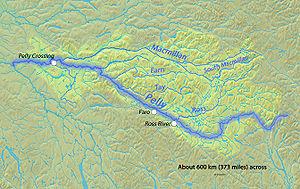
La rivière Pelly est un cours d'eau du Yukon au Canada, de 329 milles de long. C'est un affluent du fleuve Yukon.
La rivière Ross est un cours d'eau du Yukon. C'est un affluent de la rivière Pelly, elle-même affluent du fleuve Yukon. Elle prend sa source dans les montagnes Mackenzie, à la frontière entre le Yukon et les Territoires du Nord-Ouest. La localité de Ross River se trouve à son confluent avec la Rivière Pelly.
La rivière Macmillan est un cours d'eau du Yukon au Canada de 320 kilomètres de long. C'est un affluent de la rivière Pelly, elle-même affluent du fleuve Yukon. Elle prend sa source dans les montagnes Mackenzie, à la frontière entre le Yukon et les Territoires du Nord-Ouest et coule en direction de l'ouest. Son débit moyen annuel est de 190 m³ s⁻¹, et elle draine 13 800 km² de territoire.